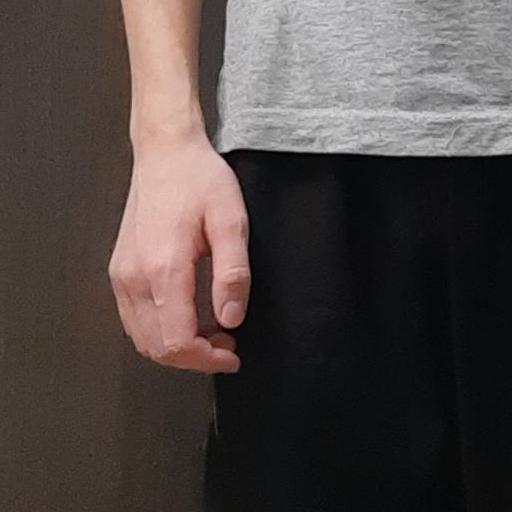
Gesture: no_gesture